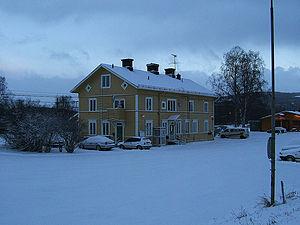
Järpen est une localité de Suède située dans la commune d'Åre du comté de Jämtland. Elle couvre une superficie de 2,17 km². En 2010, elle compte 1 408 habitants.